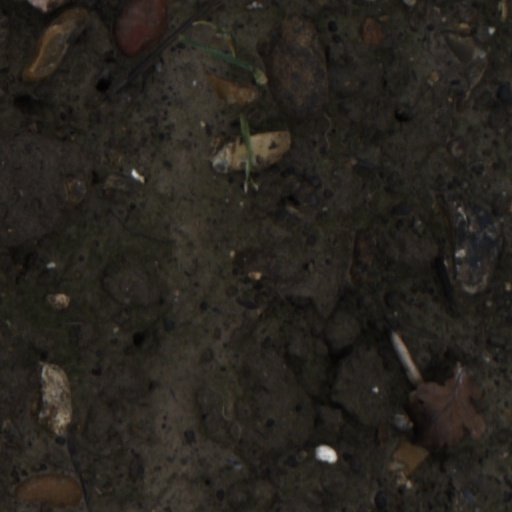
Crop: wheat